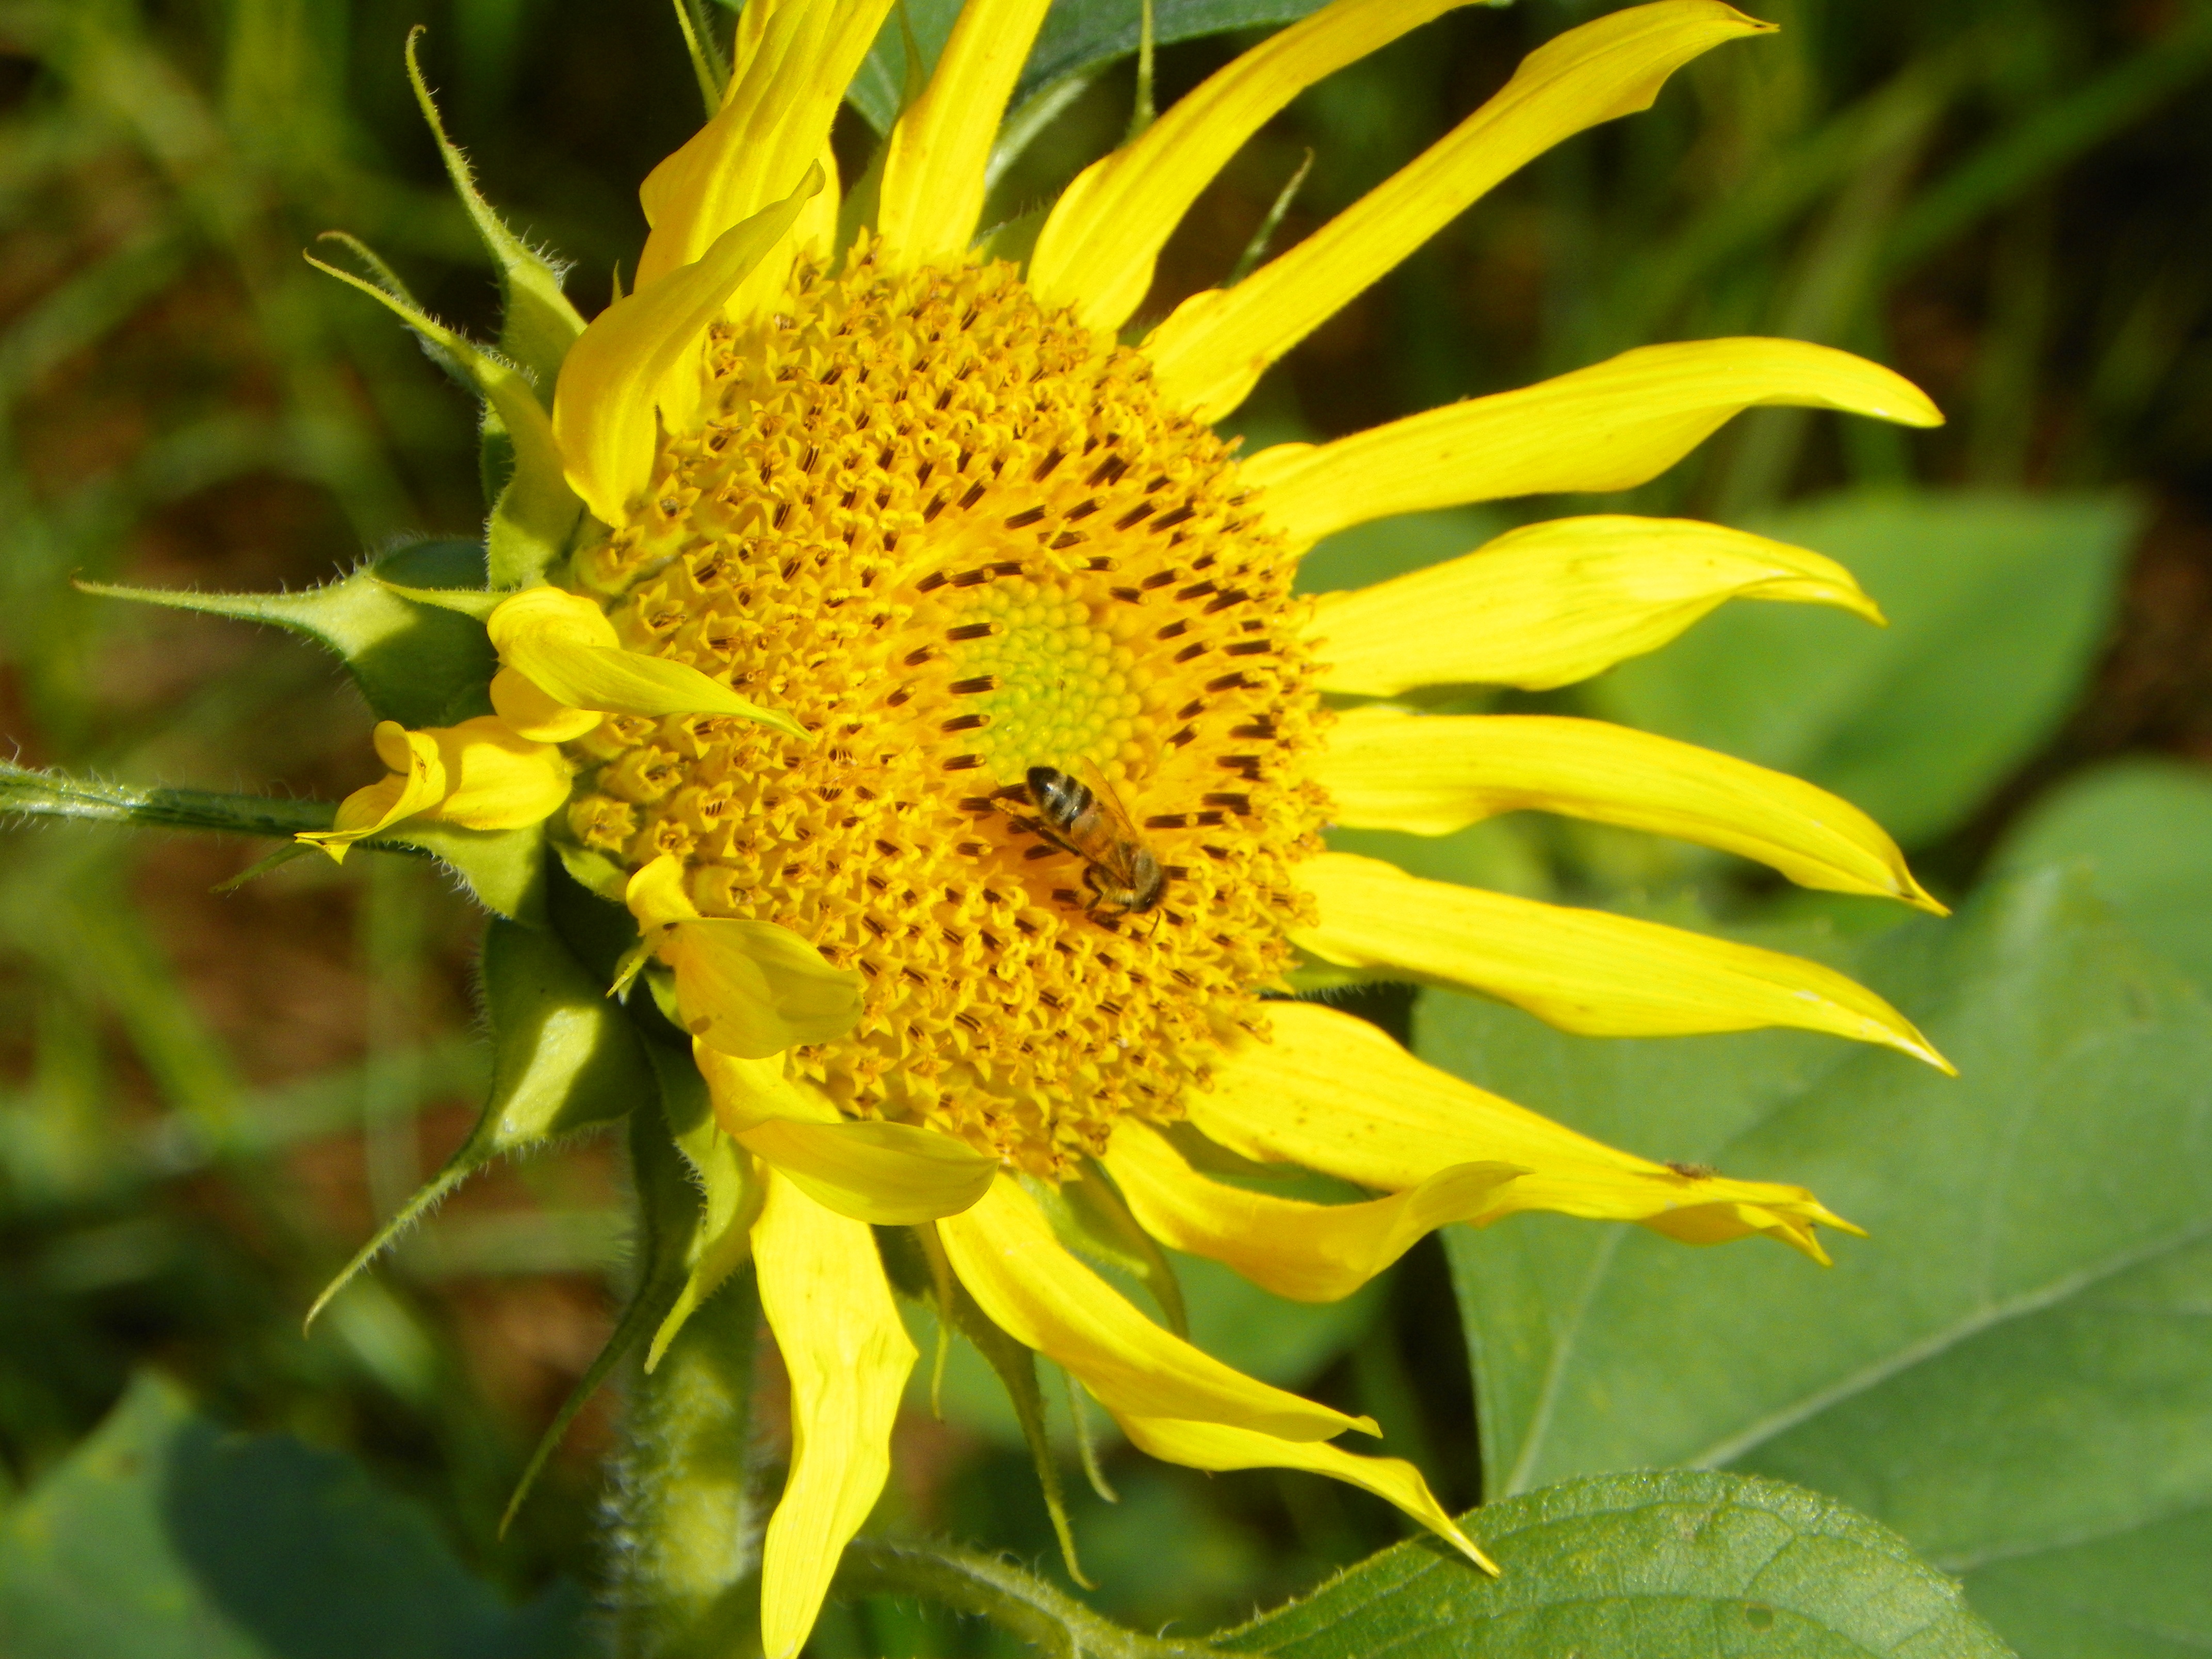
plant, flower, petal, botany, yellow, flora, sunflower, wildflower, bee, i, macro photography, flowering plant, daisy family, annual plant, land plant